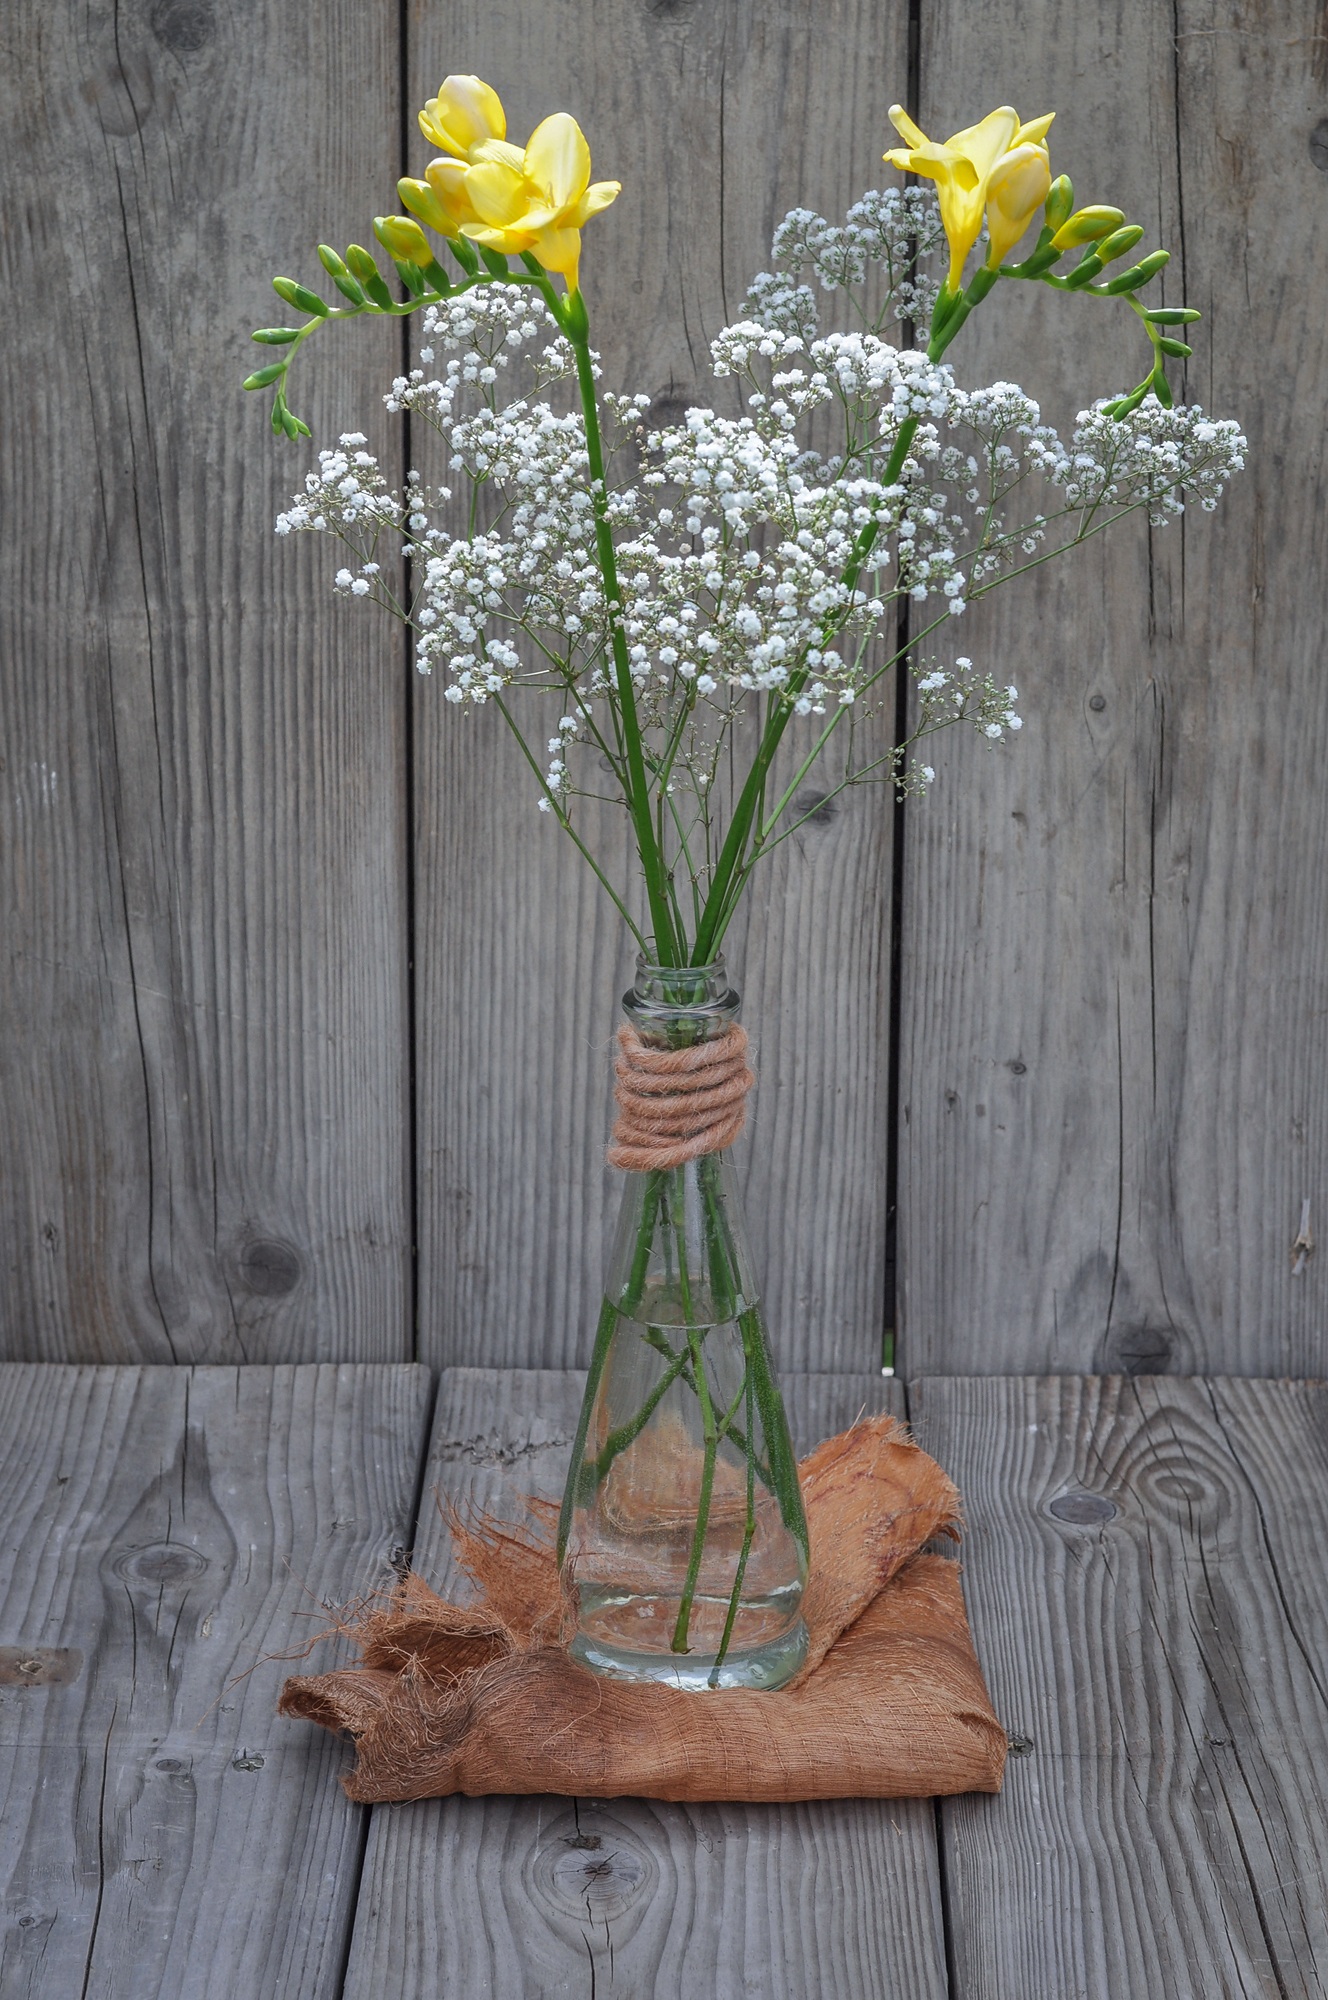
branch, plant, wood, white, flower, vase, yellow, close, flora, still life, twig, yellow flower, flowers, gypsophila, art, floristry, schnittblume, flower bouquet, cut flowers, ikebana, floral design, centrepiece, freesia, flower arranging